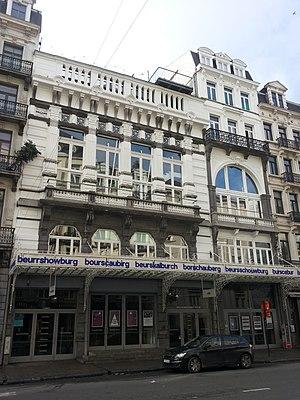
Théâtre de la Bourse, Bruxelles, Belgique
Fase, Four Movements to the Music of Steve Reich est une chorégraphie de danse contemporaine de la chorégraphe belge Anne Teresa De Keersmaeker, créée en 1982 pour deux danseuses sur des compositions de musique de phase de Steve Reich. Fase est la deuxième composition d'Anne Teresa De Keersmaeker, dont l'écriture fut initiée en 1980 lors de son séjour aux États-Unis et terminée à son retour à Bruxelles l'année suivante. La création de la version intégrale a eu lieu le 18 mars 1982 au théâtre de la Bourse de Bruxelles. Cette œuvre est considérée comme une pièce séminale du travail de la chorégraphe et une chorégraphie majeure de la danse contemporaine mondiale.